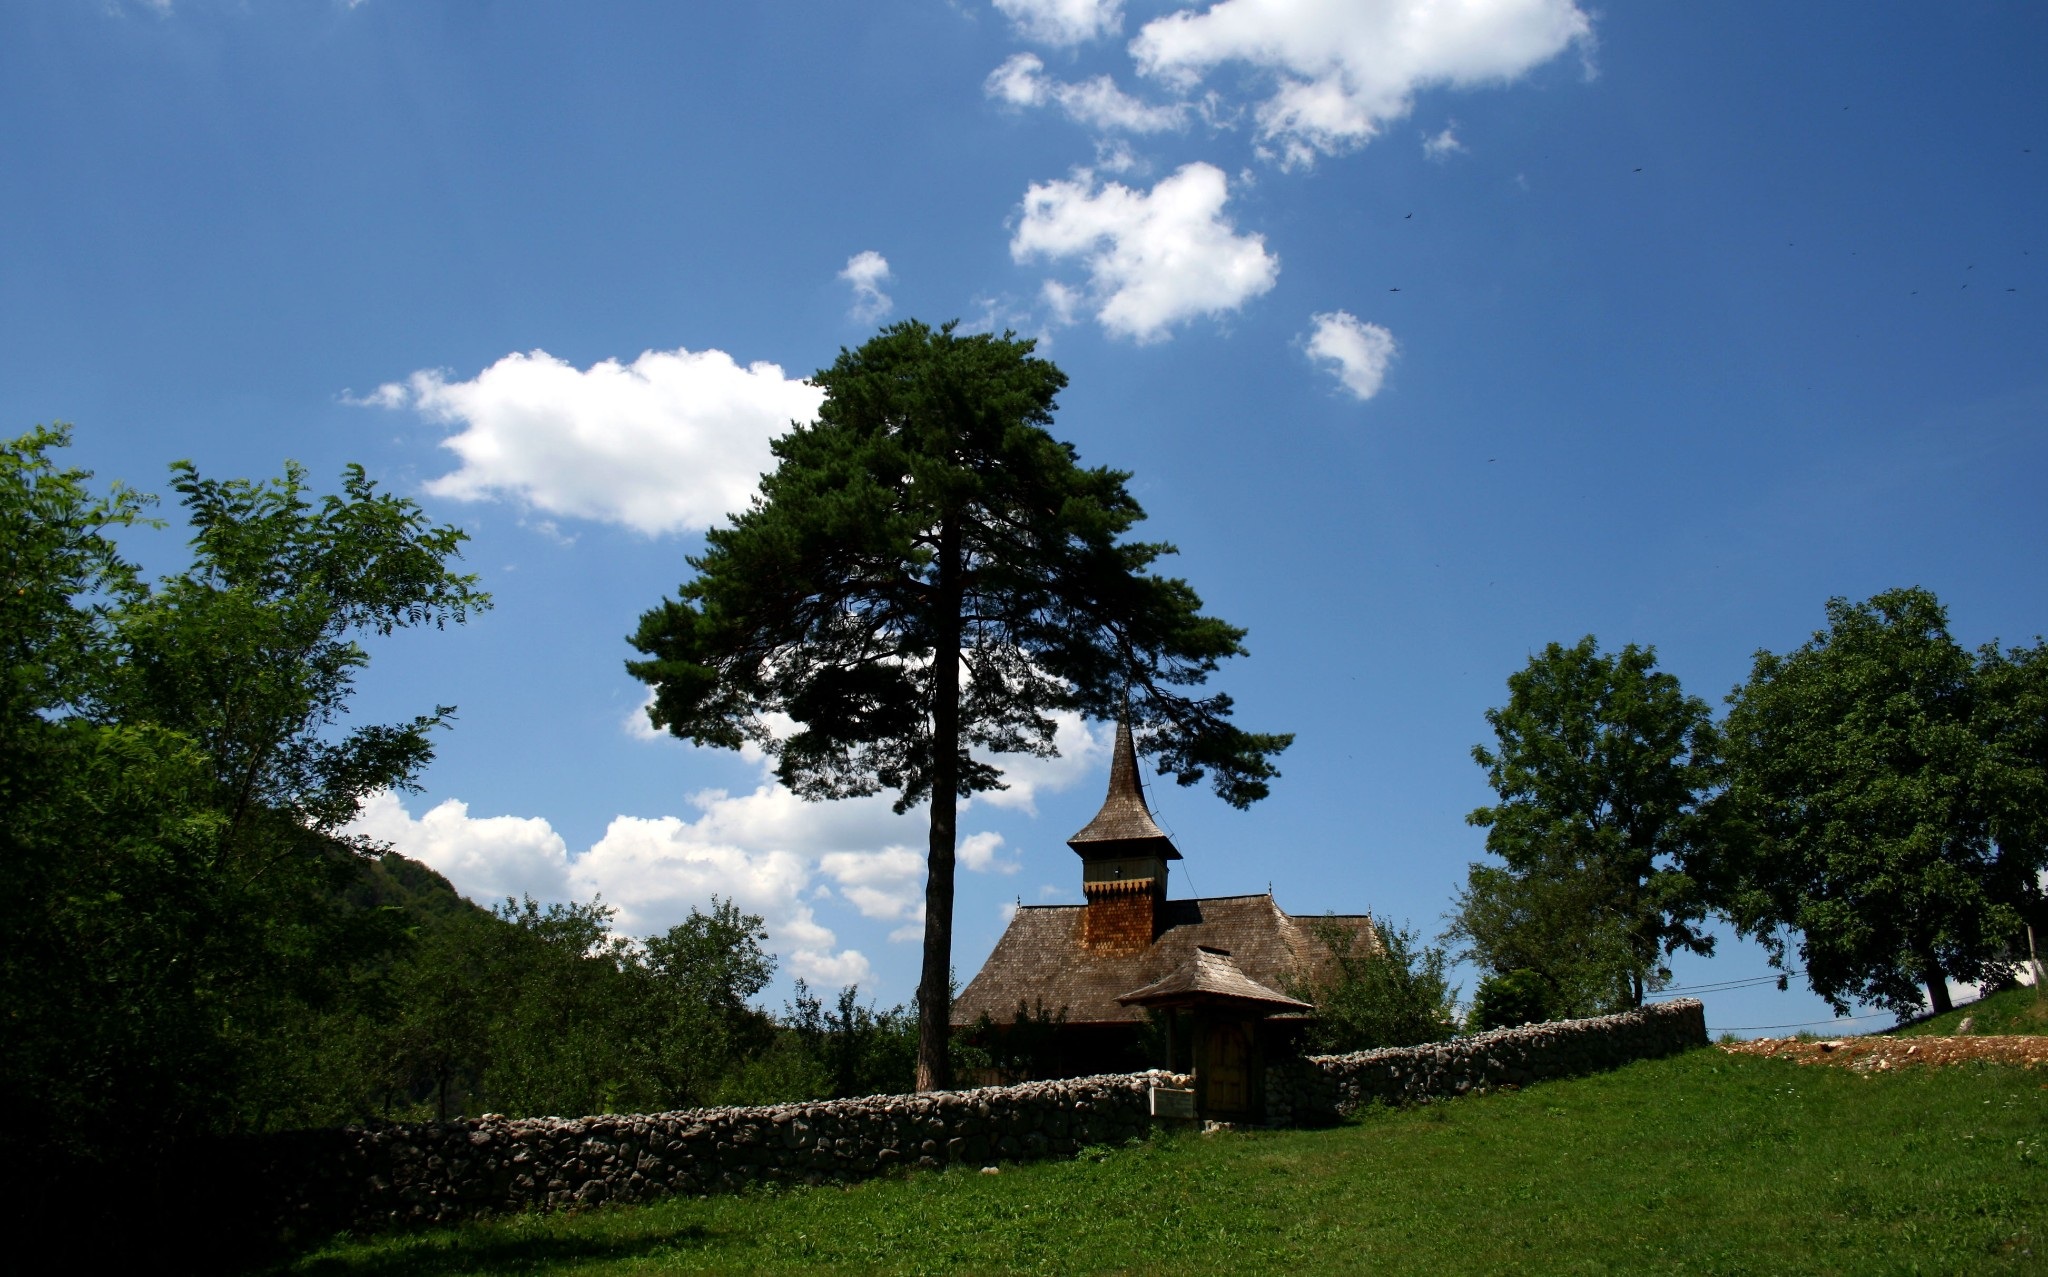
landscape, tree, cloud, architecture, plant, sky, meadow, hill, flower, town, old, europe, rural, religion, blue, church, christian, tourism, religious, christianity, rural area, woody plant